Warren Congregational Church

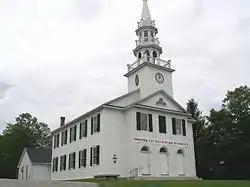

The Warren Congregational Church is a historic Congregational Church at 4 Sackett Hill Road in Warren, Connecticut. Built in 1820, it is a well-preserved example of Federal architecture. It was listed on the National Register of Historic Places in 1991.